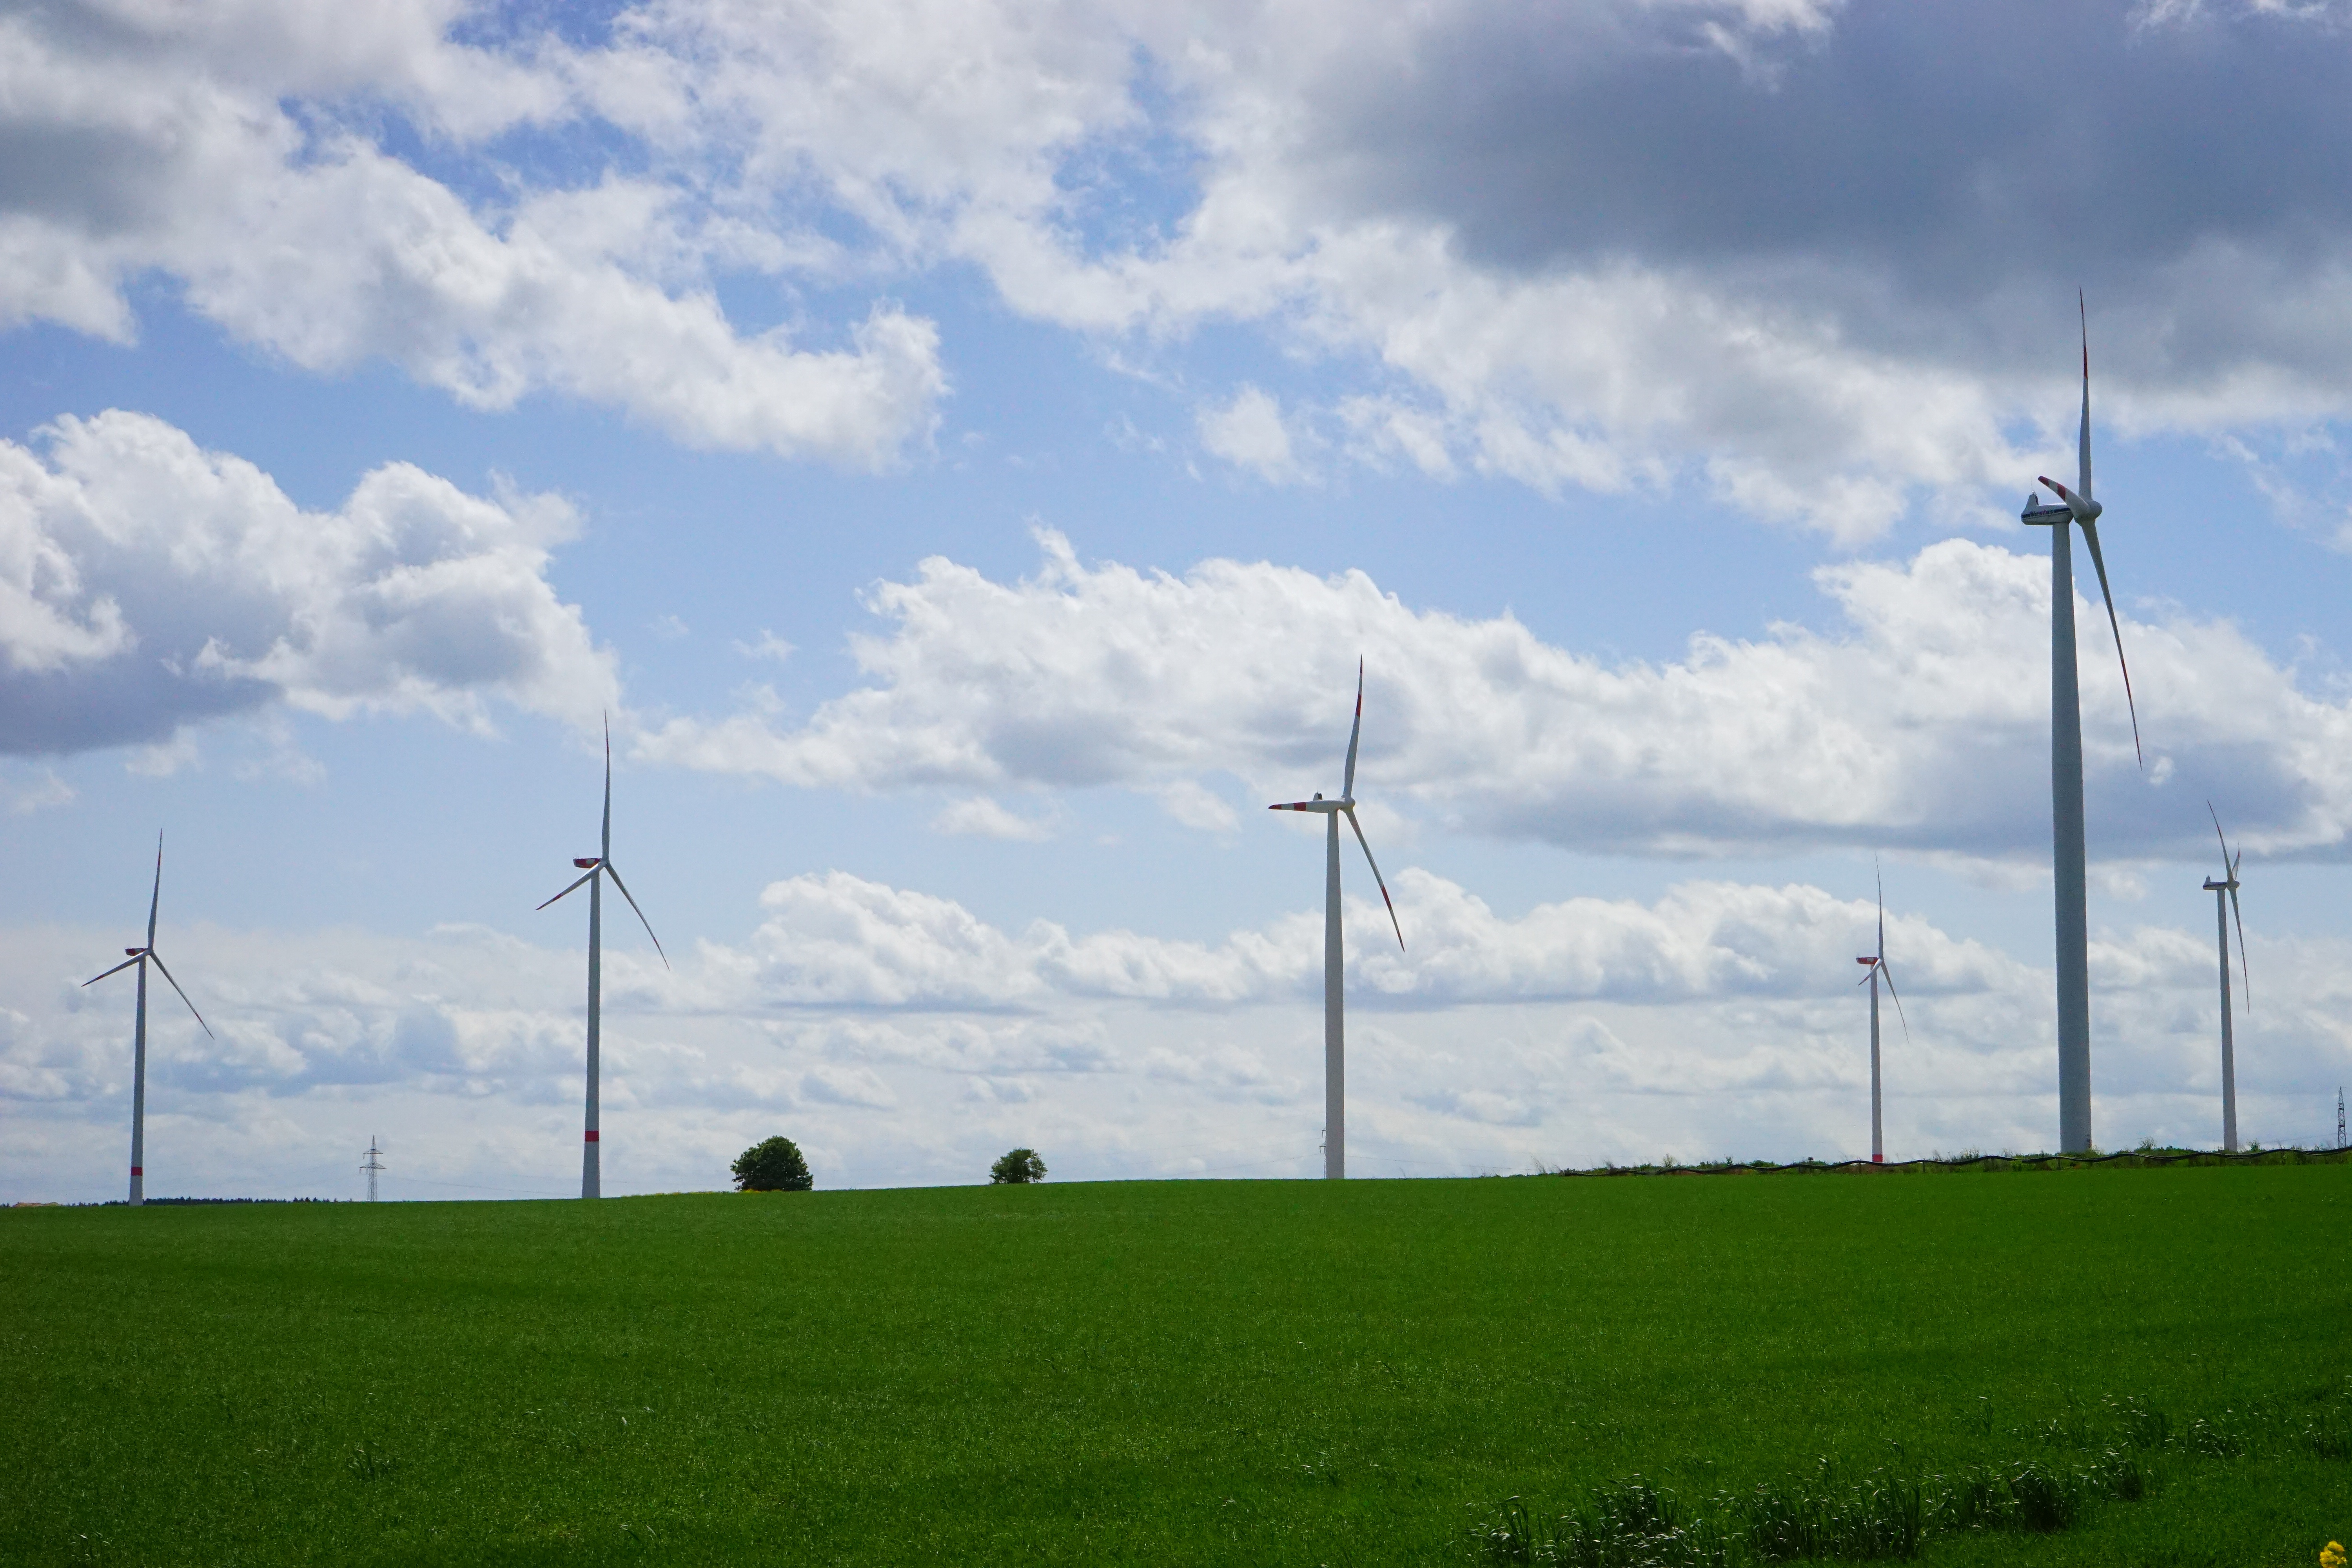
wing, cloud, sky, field, prairie, windmill, wind, environment, line, machine, wind turbine, electricity, plain, wind energy, energy, ecology, wind power, current, grassland, wind farm, propeller, power generation, rural area, environmentally friendly, energy generation, environmental technology, windr der, rotor blades, overhead power line